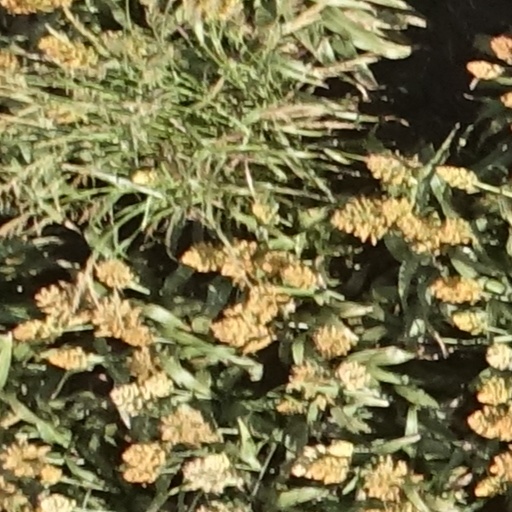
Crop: sorghum